Real estate in Italy

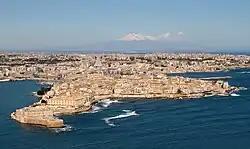
Ortygia island, where Syracuse, Sicily was founded in ancient Greek times

Matera, its rock-cut urban core, whose twin cliffside zones are known collectively as the Sassi di Matera, was inhabited with continuous occupation dating back to the Mesolithic, between the 10th millennium BC and the 7th millennium BC.